Scania Truck Driving Simulator

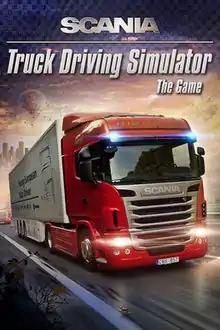
Promotional poster featuring a Scania PRT-range truck

Scania Truck Driving Simulator: The Game is a truck simulator game developed by SCS Software in association with Scania AB for Microsoft Windows and macOS. It was released as a promotional product for the later-published "Euro Truck Simulator 2" on 8 June 2012.